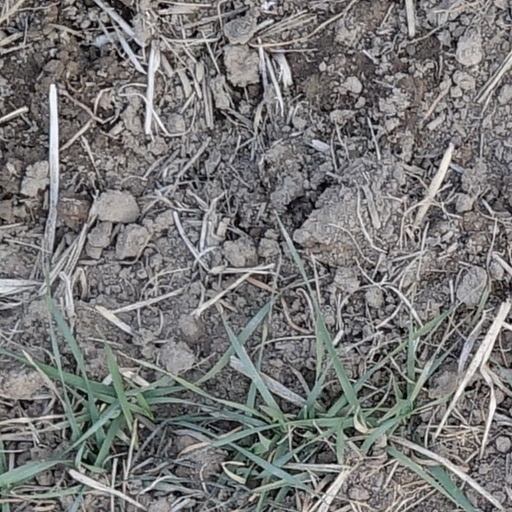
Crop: wheat